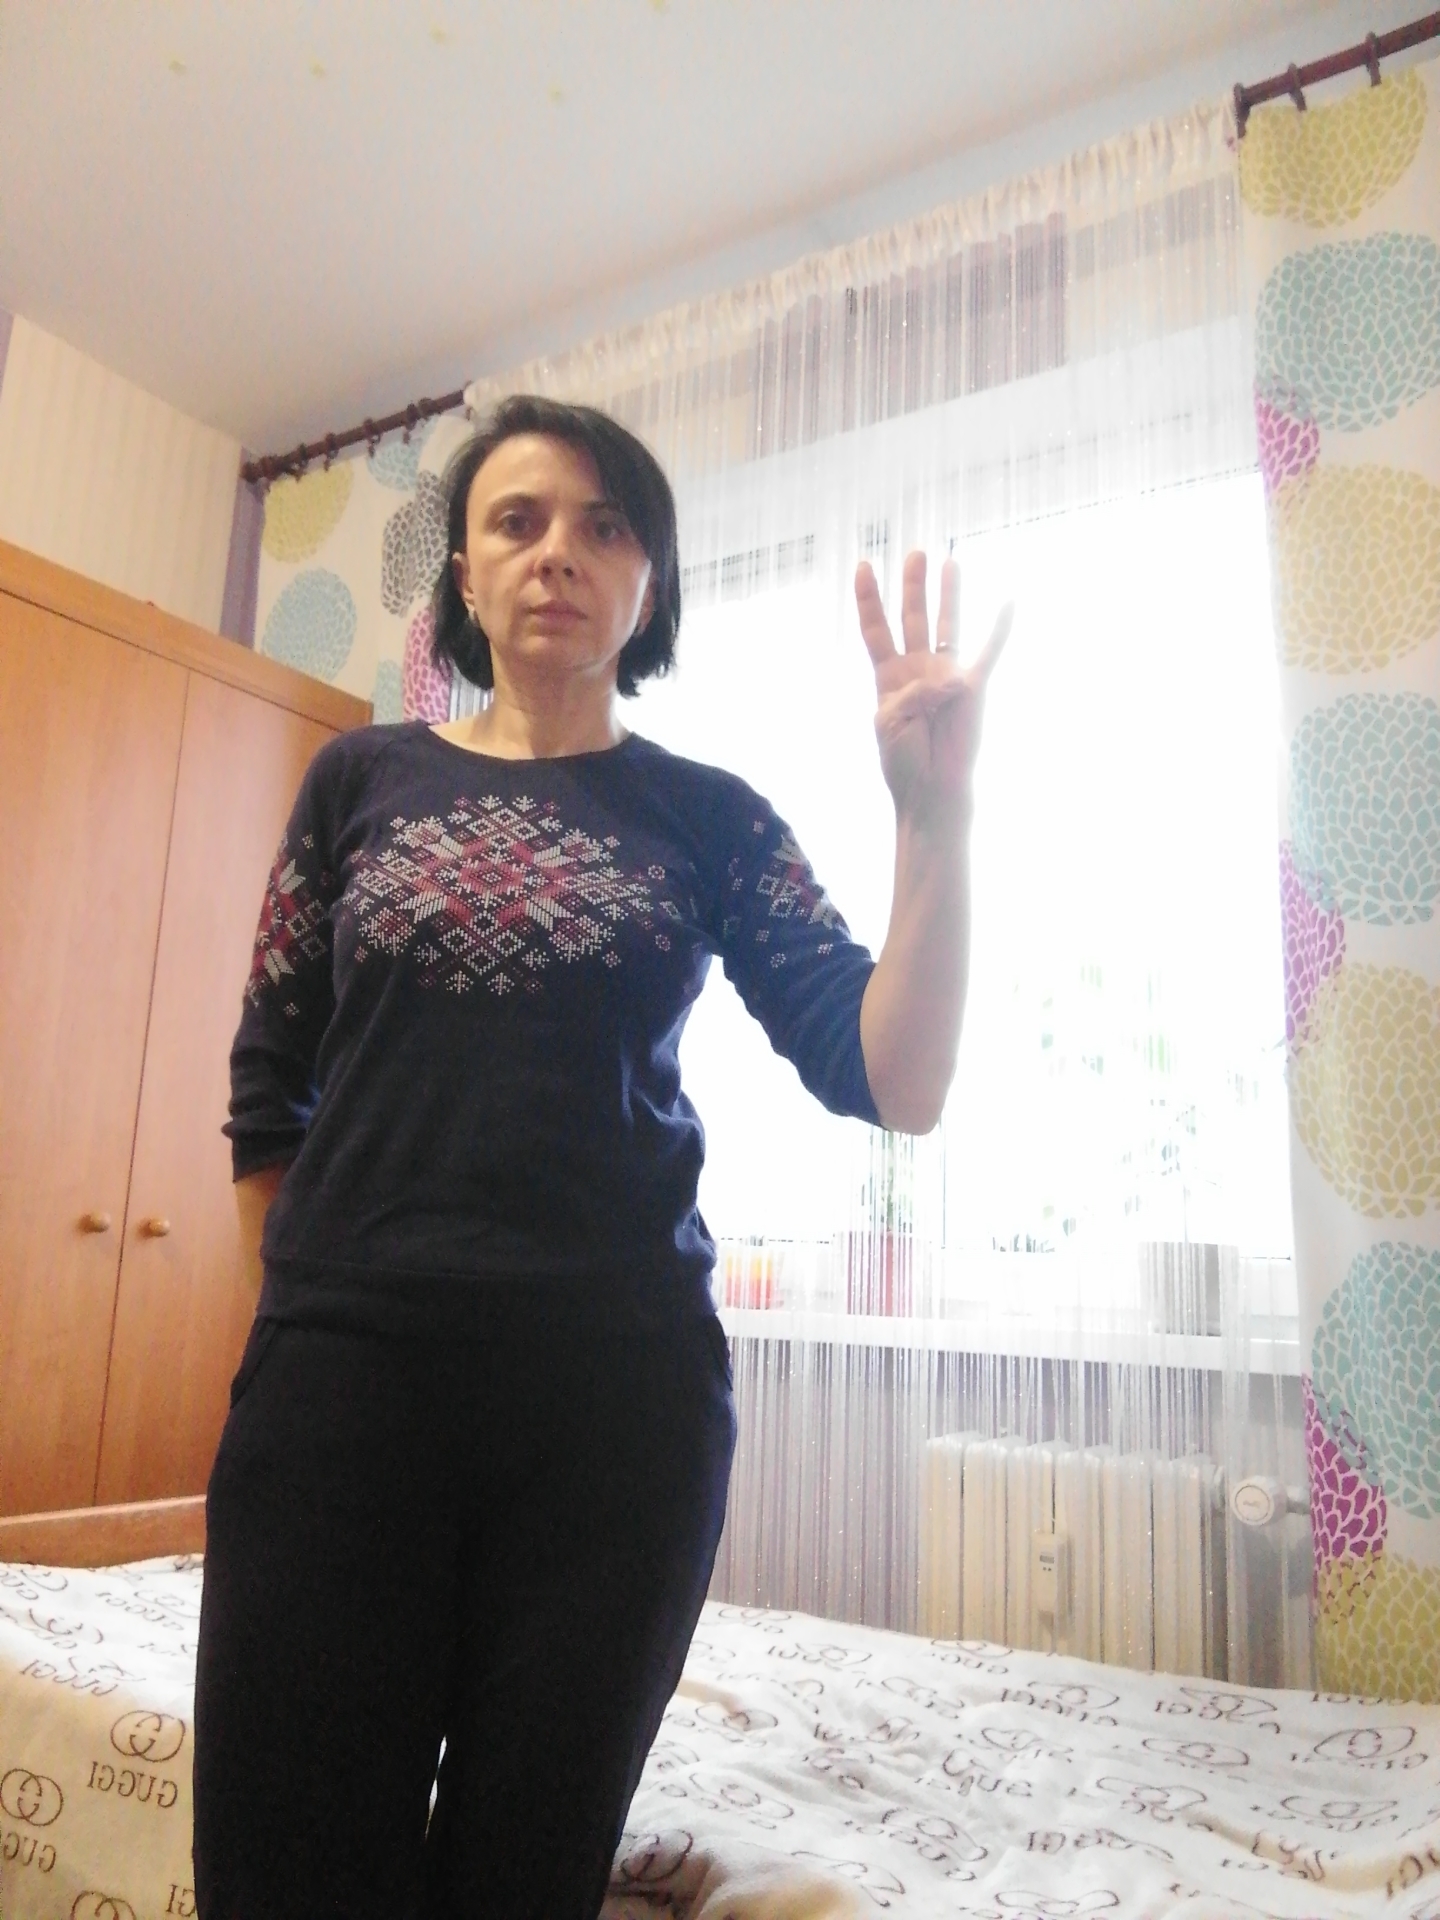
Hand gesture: four